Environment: real
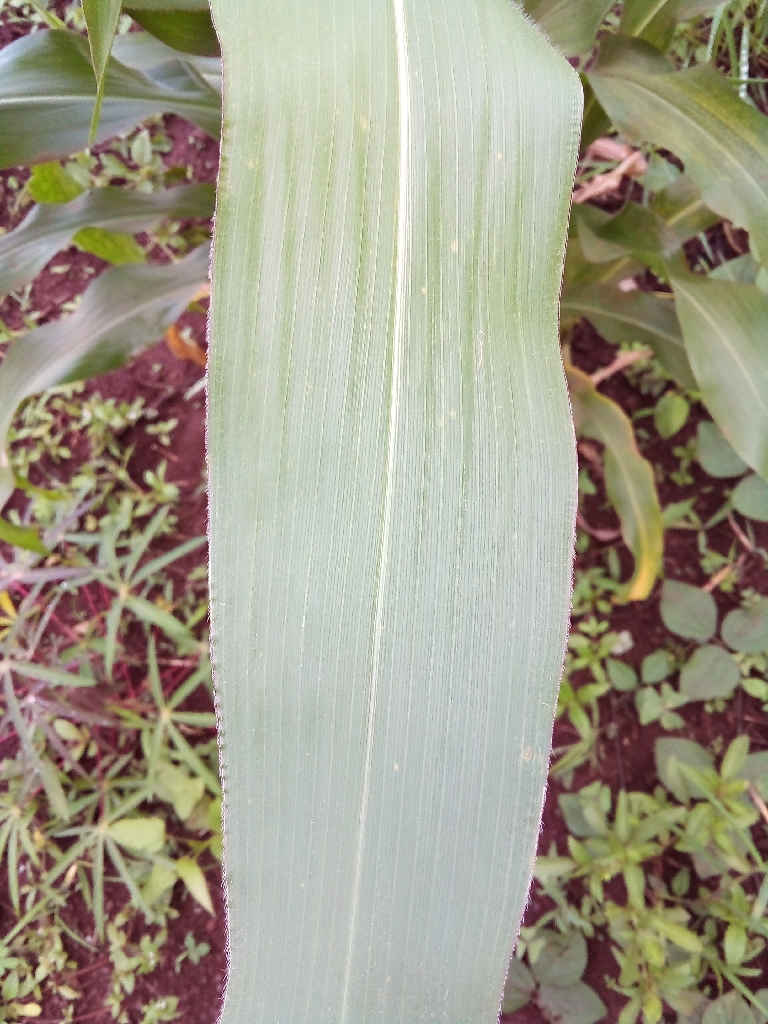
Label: healthy